Chitrakathi

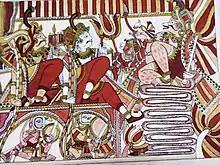
Chitrakathi Painting by Indira Sheshadri

"Chitra" means picture and "katha" means story and the exponent called Chitrakathi is the person who narrates the story with the aid of some visual support. They sing the tale while showing it visually using pictures. This mostly depicts the gods and royals. "Broadly speaking, Chitrakatha is identified in three forms, Leather shadow puppets, Stringed wooden puppets and Picture stories. The latter only, now, is identified as 'Chitrakathi.